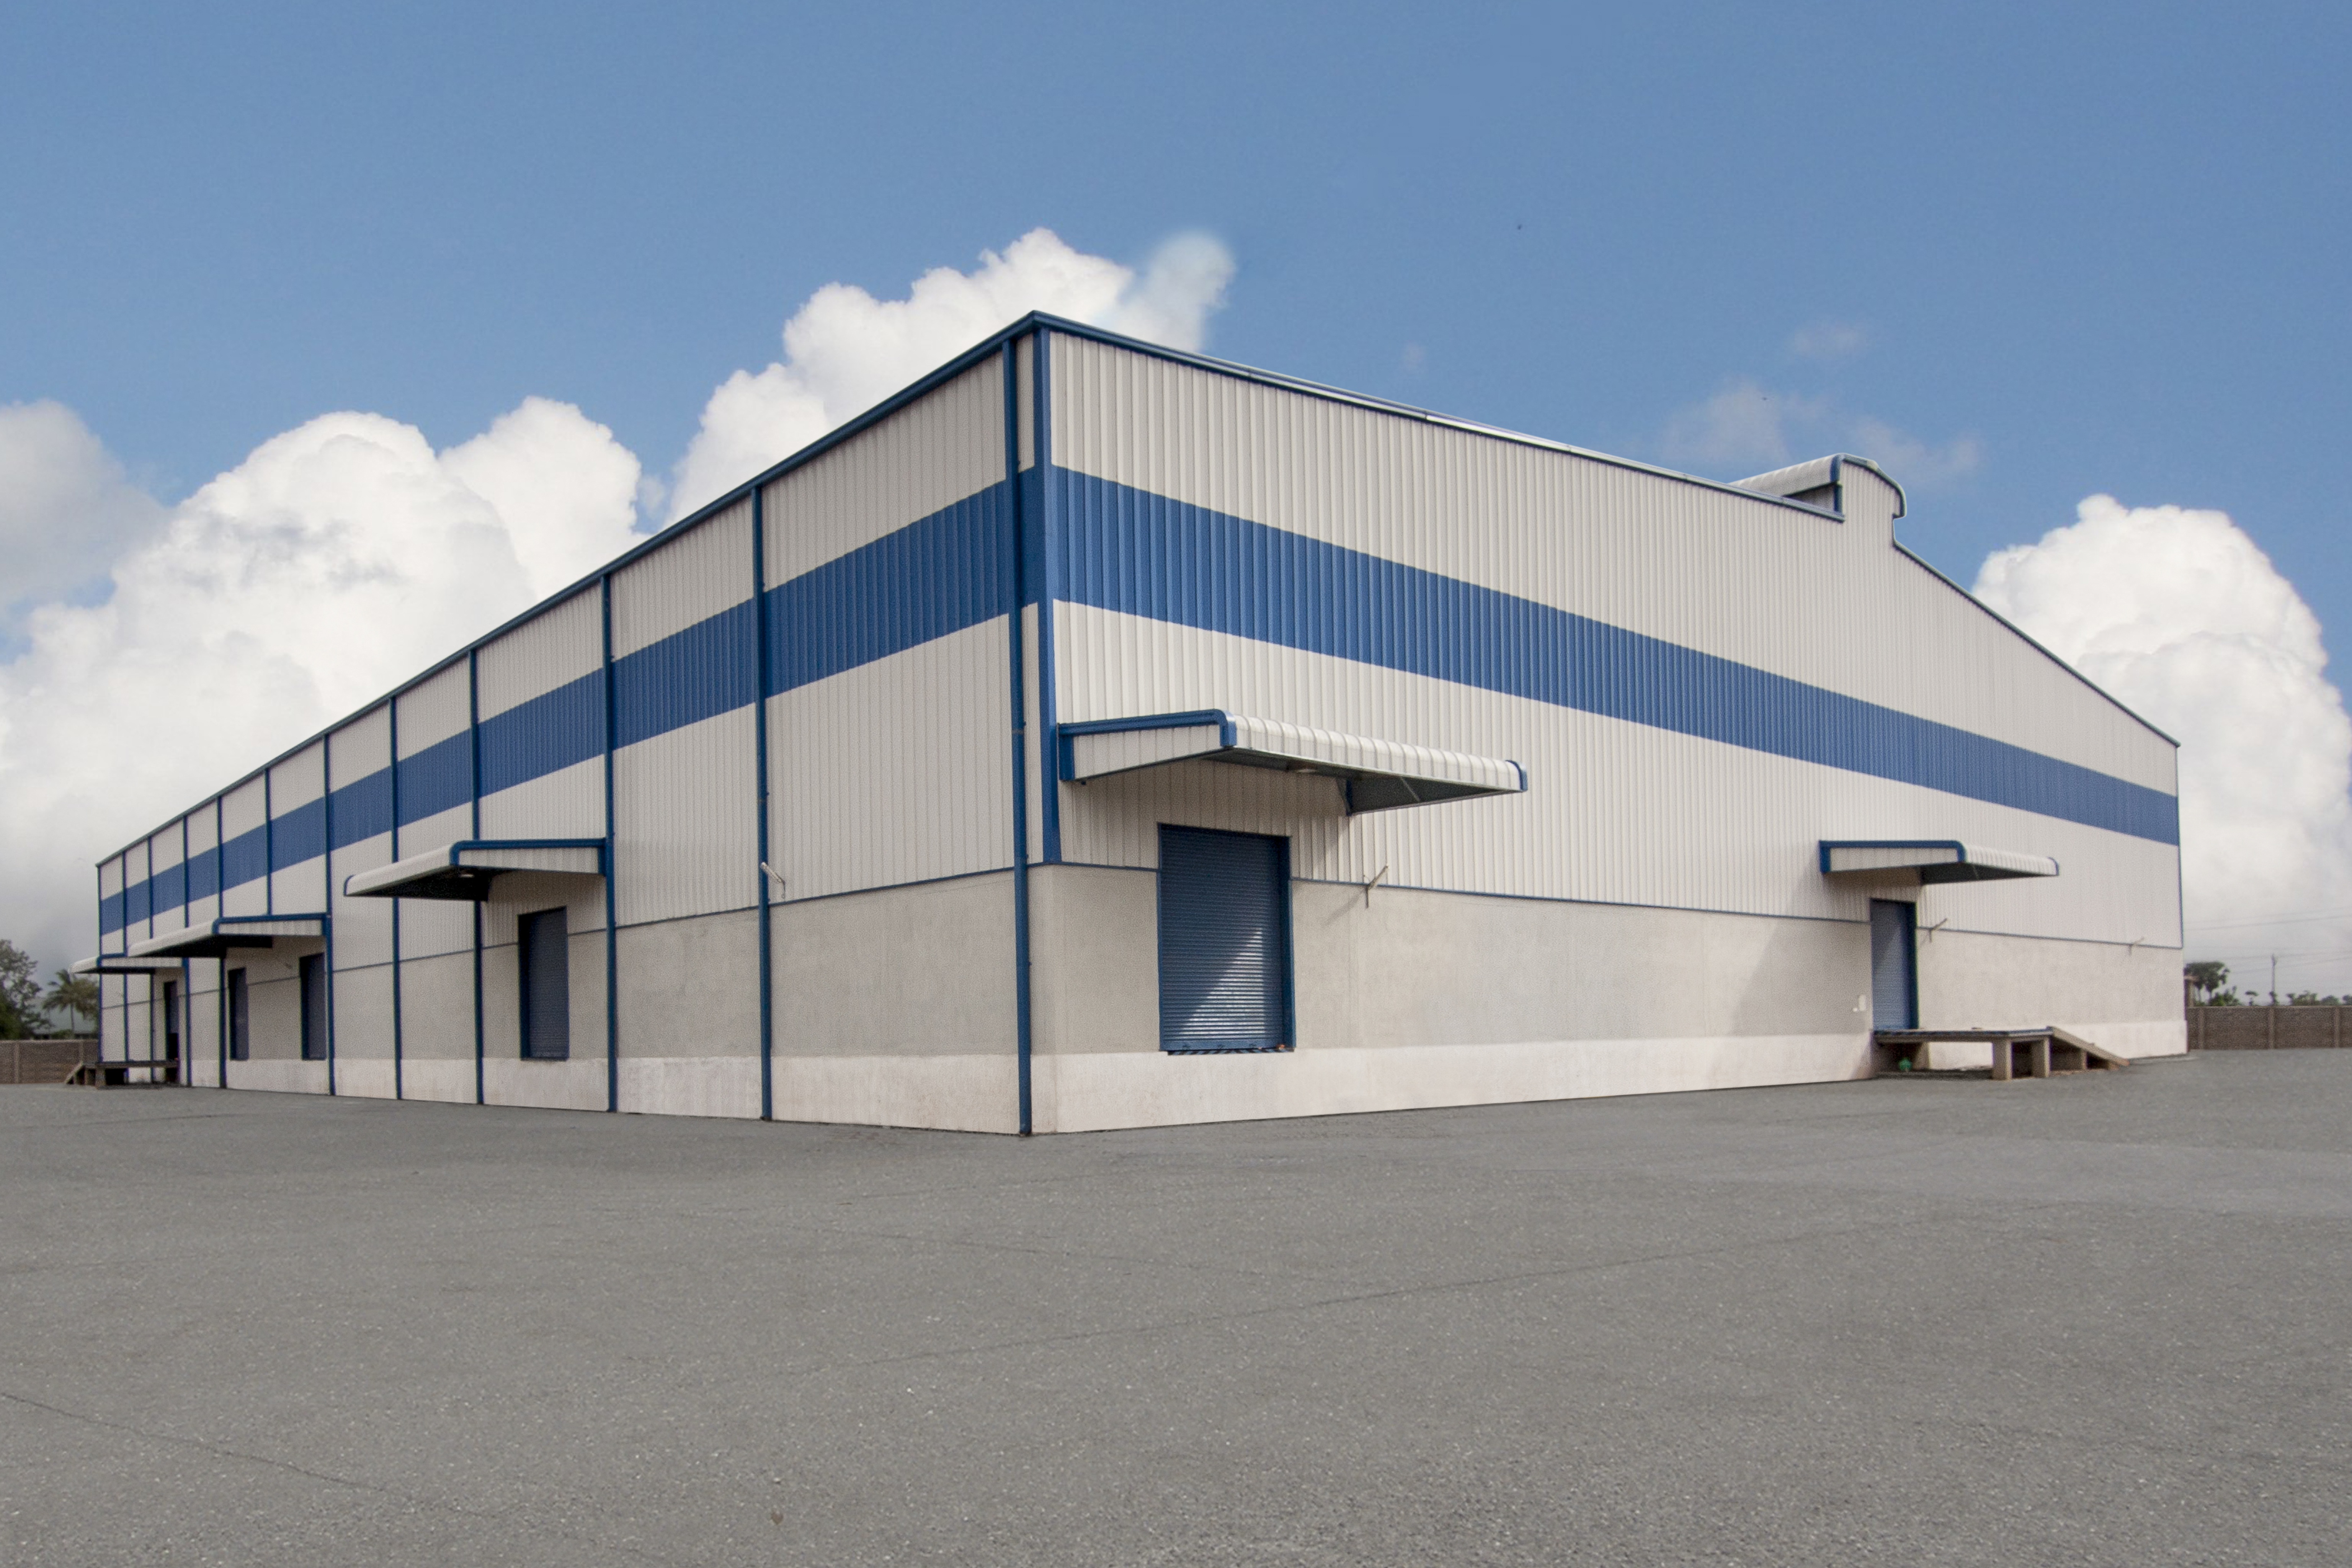
architecture, structure, sky, building, steel, construction, hall, facade, industrial, industry, professional, project, clouds, engineering, build, hangar, site, headquarters, development, builder, construct, contractor